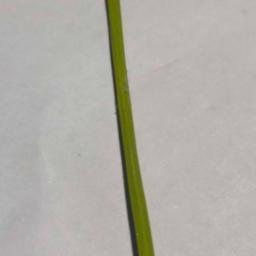
Label: Rice___Healthy